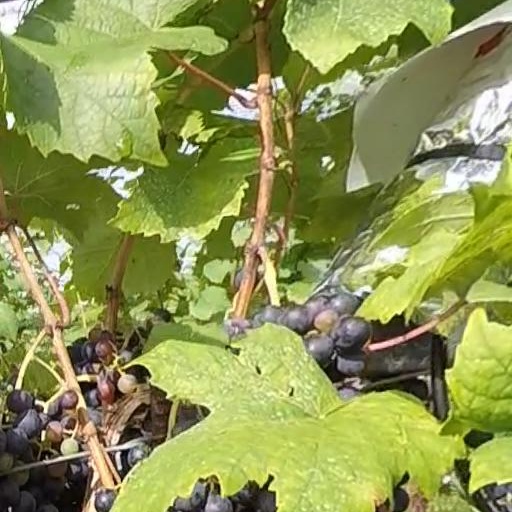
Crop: grape